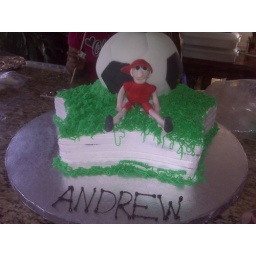
Marble cake with banana filling. pastry pride frosting on 1st tier. Chocolate soccer ball filled with banana covered in fondant.